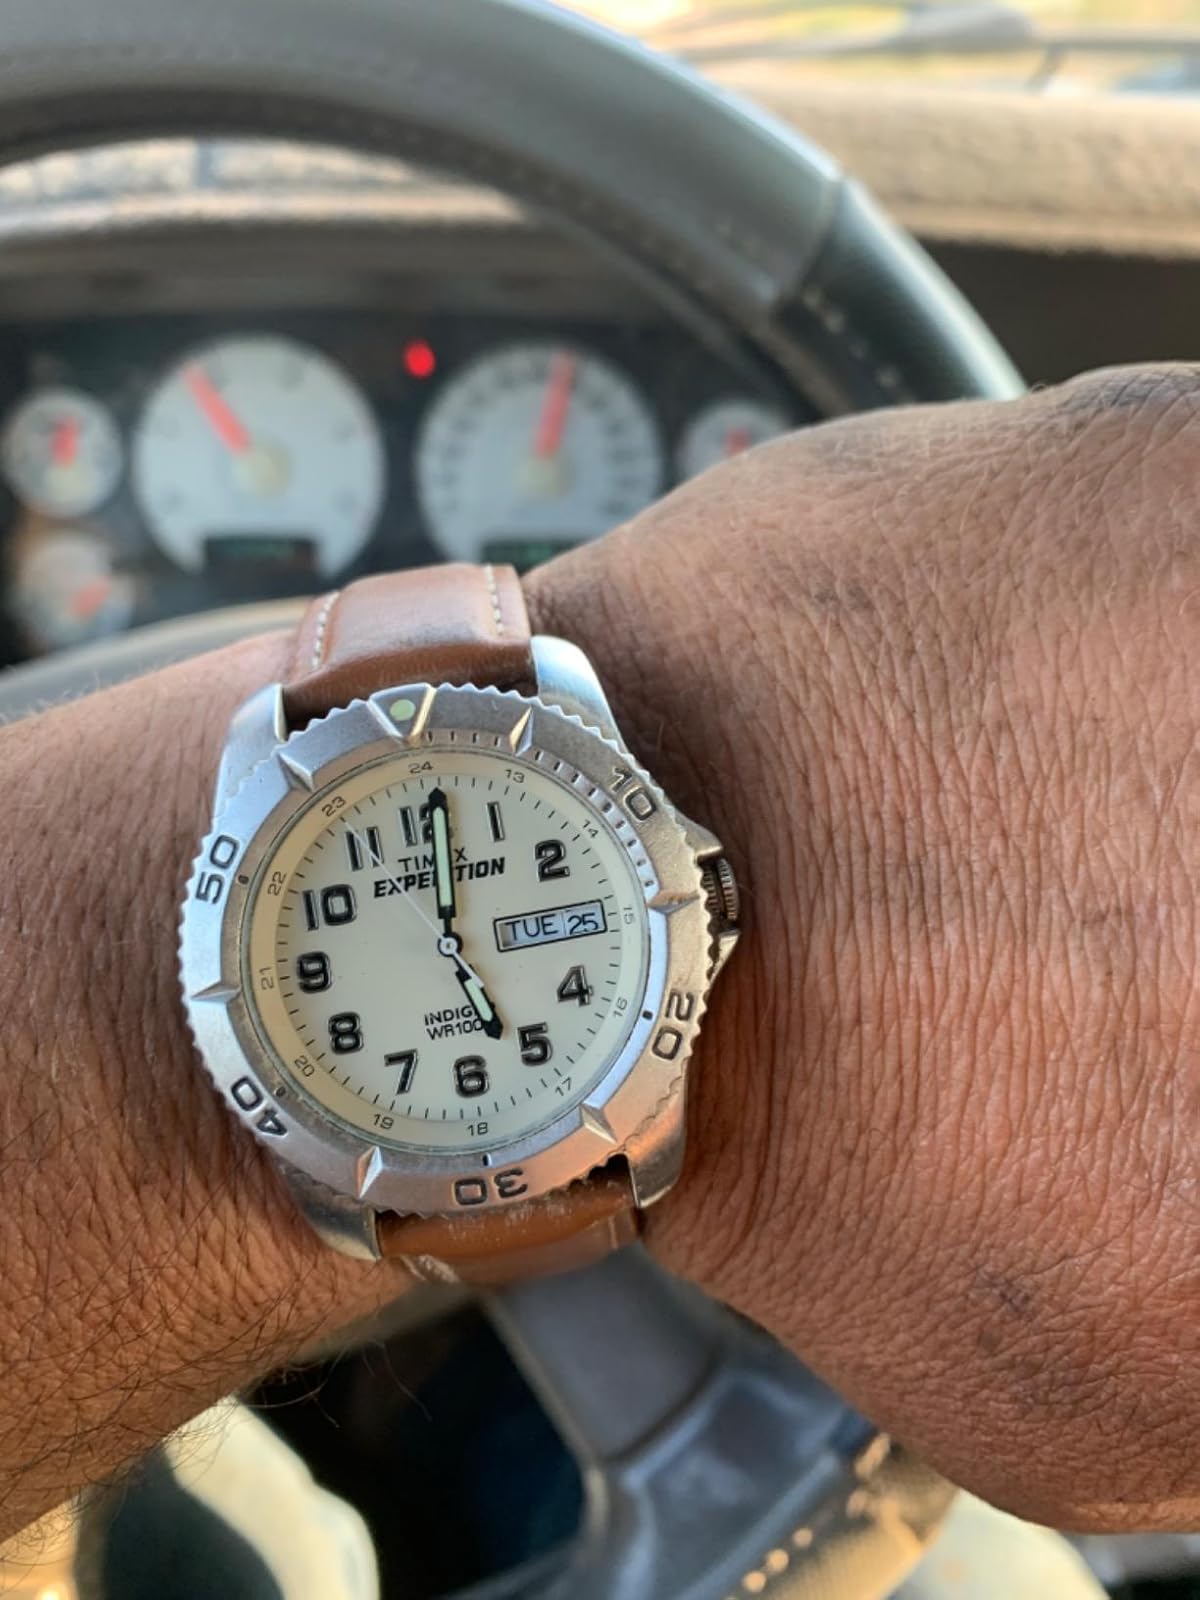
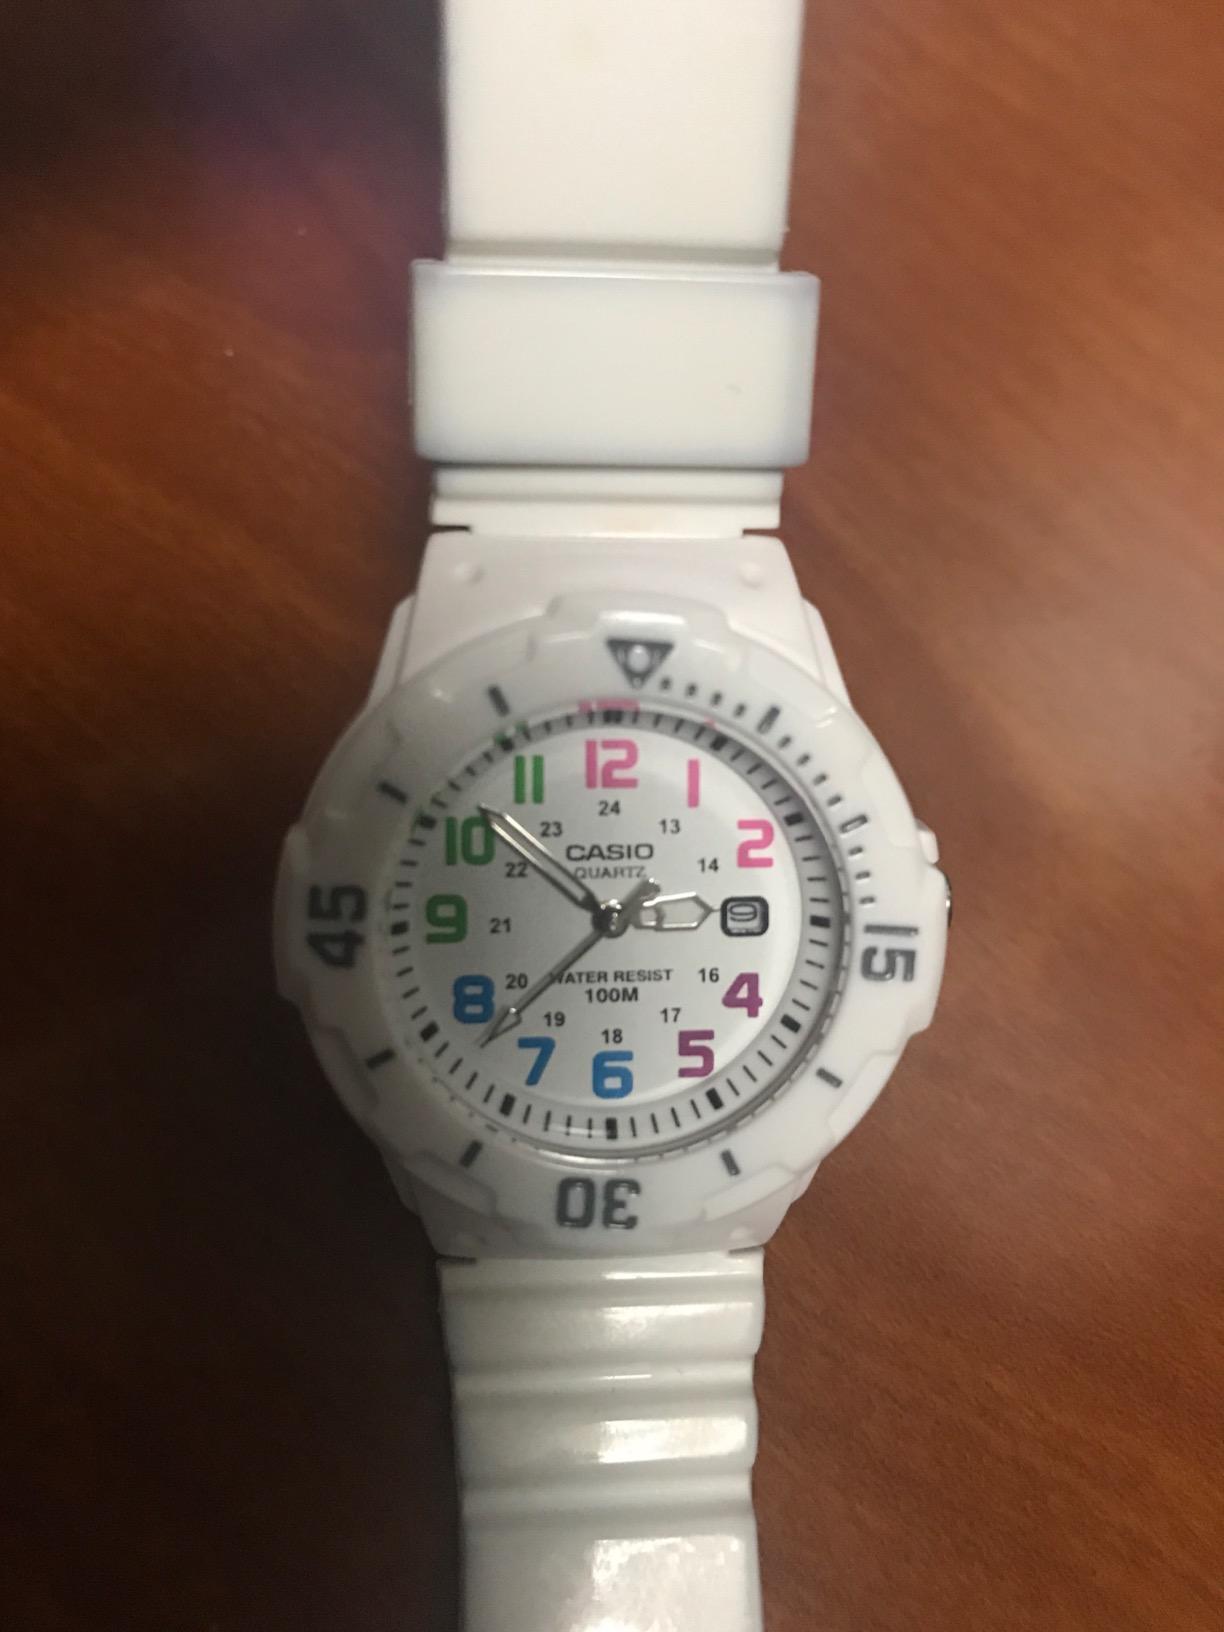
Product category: accessories_watch
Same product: no